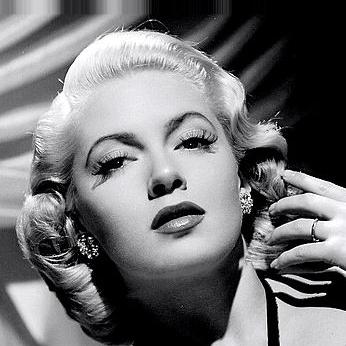
Age: 21